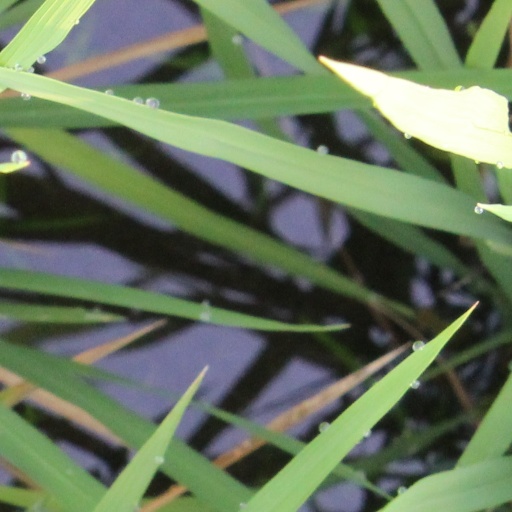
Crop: rice